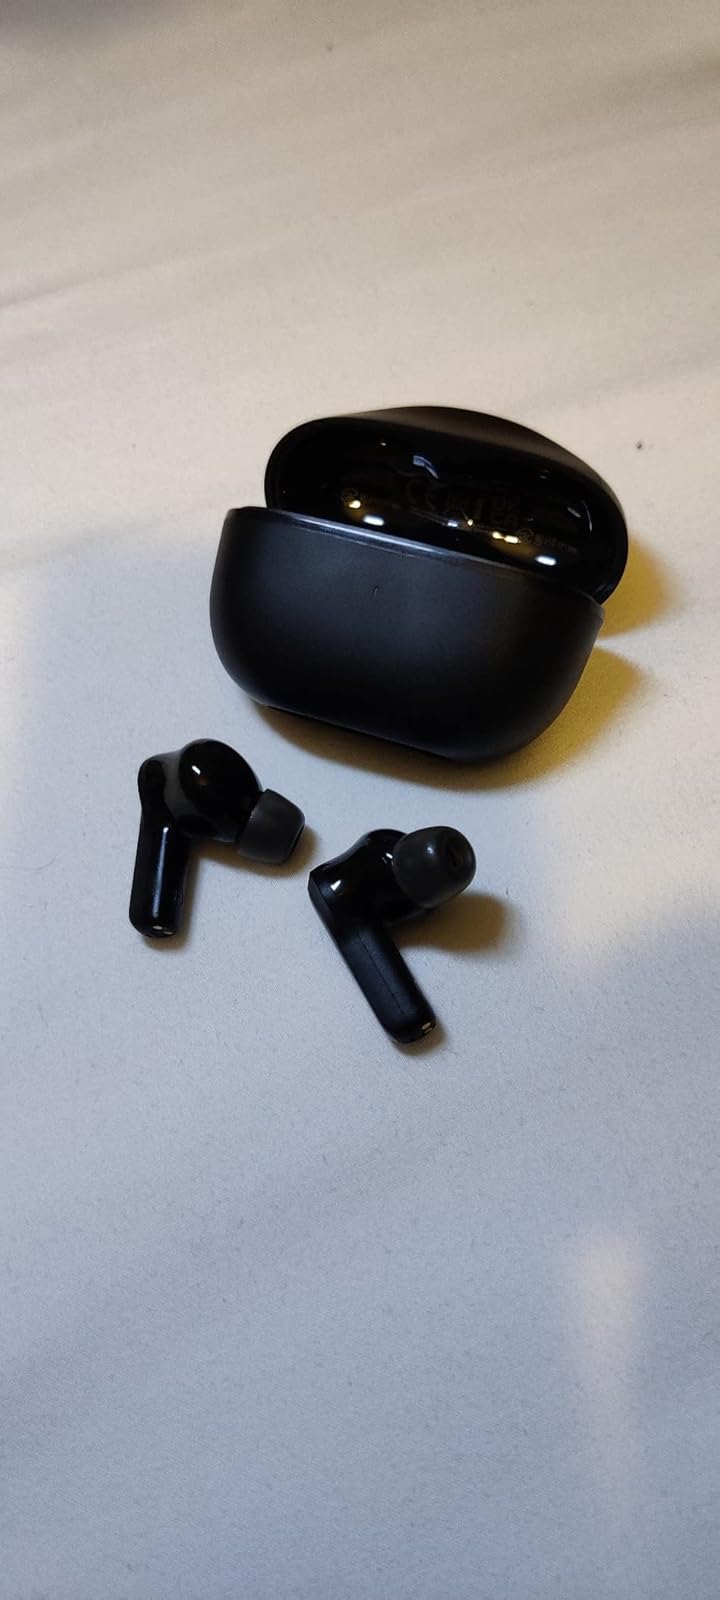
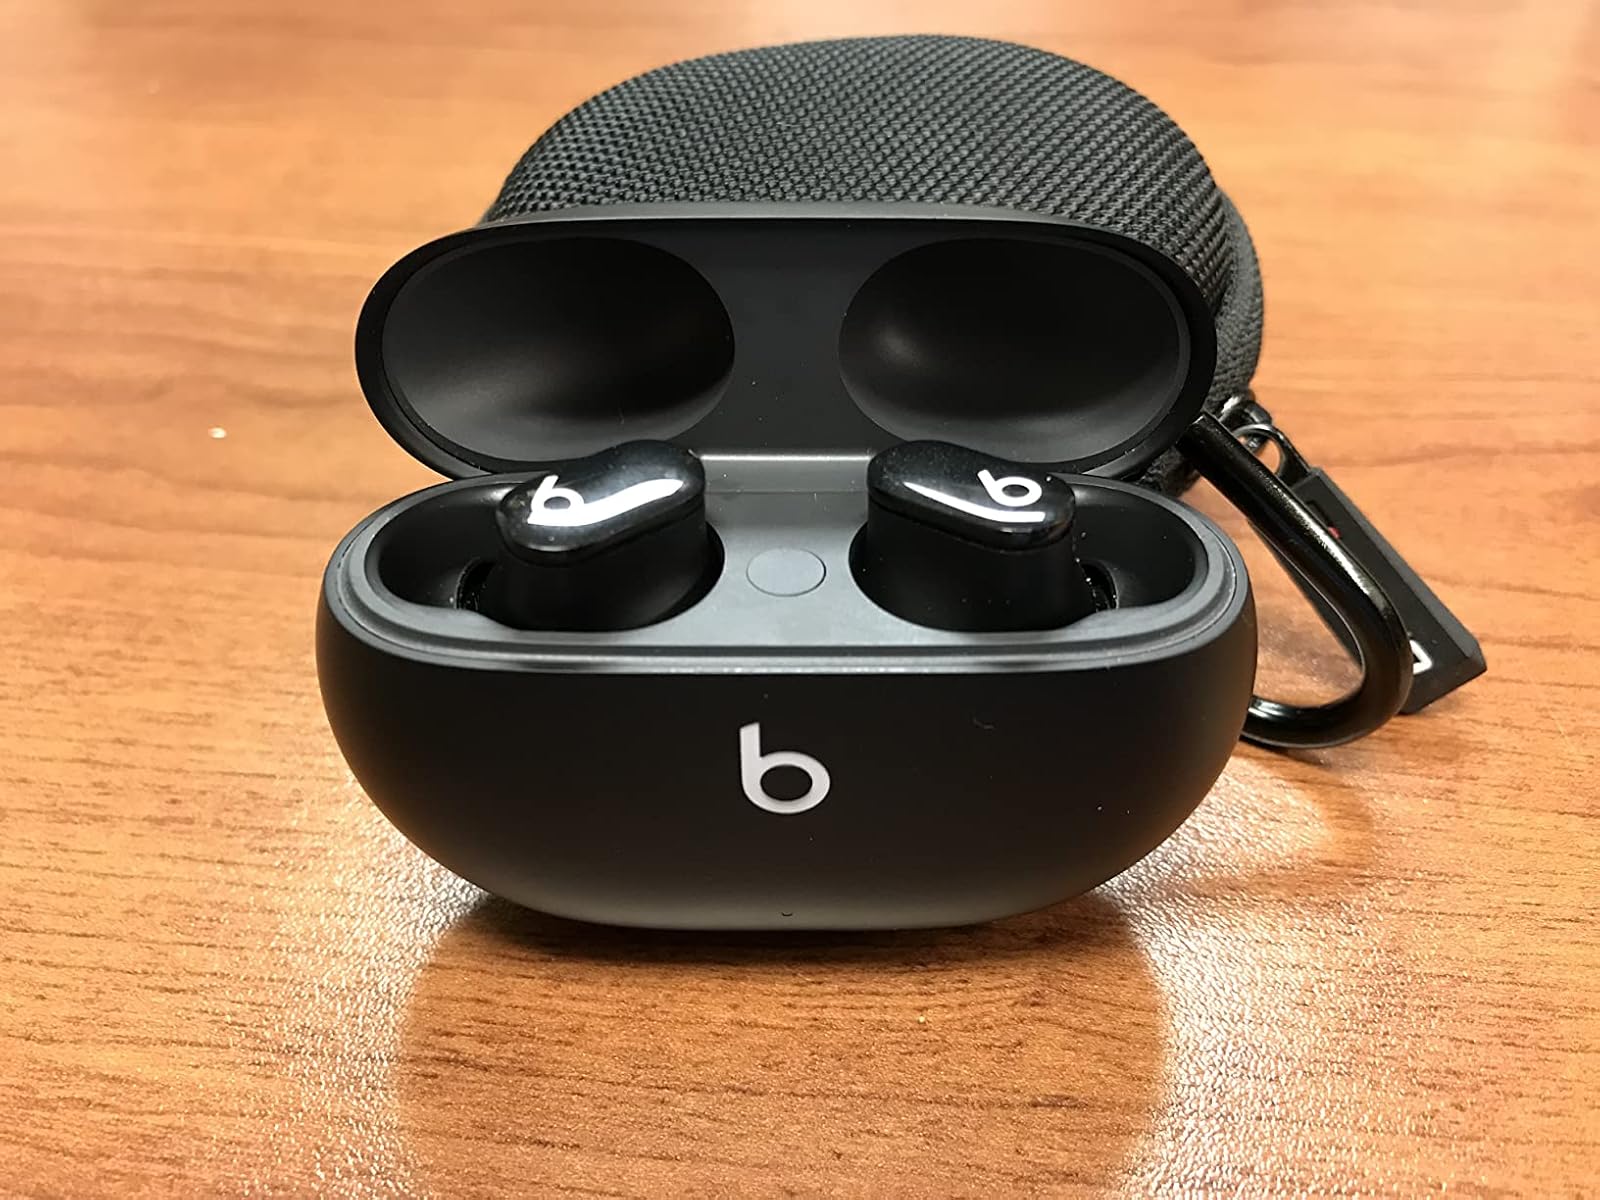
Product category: earbuds
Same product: no